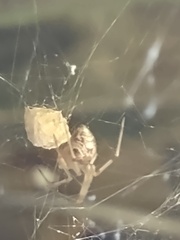
Species: Parasteatoda_tepidariorum